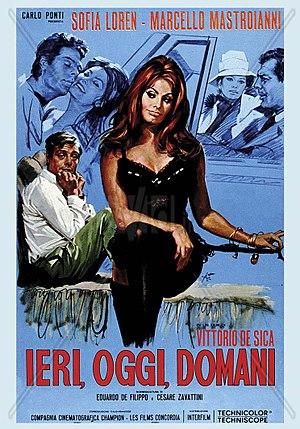
Hier, aujourd'hui et demain est un film franco-italien réalisé par Vittorio De Sica, sorti en 1963.